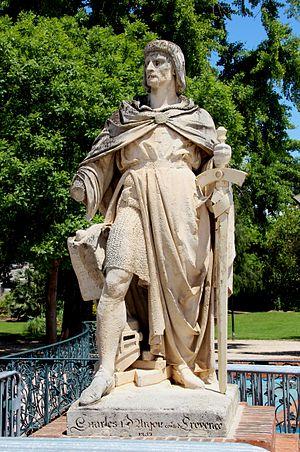
Marseille, de l'an mille au Moyen Âge tardif, voit l'émergence politique et économique de sa bourgeoisie marchande après cent ans d'un système vicomtal. Sachant profiter des situations diverses, des Croisades aux faiblesses politiques des princes d'Anjou, elle parvient à connaitre des périodes d'essor, néanmoins nuancées par les troubles politiques et l'incapacité de la ville à véritablement rivaliser avec les Républiques italiennes en Méditerranée.
Charles d'Anjou, roi de Naples et de Sicile, est le dernier fils du roi de France Louis VIII et de Blanche de Castille. Comte d’Anjou et du Maine, il devient comte de Provence par son mariage avec Béatrice de Provence en 1246. Il accompagne son frère Louis IX pendant la septième croisade en 1248.
Les Chapitres de paix sont une série de traités conclus entre le comte de Provence Charles Iᵉʳ d'Anjou et la commune de Marseille en 1252 et 1257, après la conquête de la ville.
Louis-Joseph Daumas, né à Toulon le 24 janvier 1801 et mort à Paris le 22 janvier 1887, est un sculpteur et médailliste français.